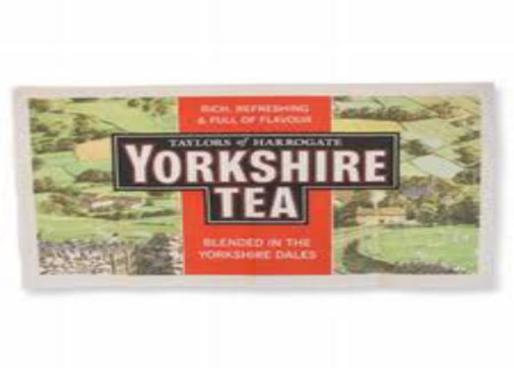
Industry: Food